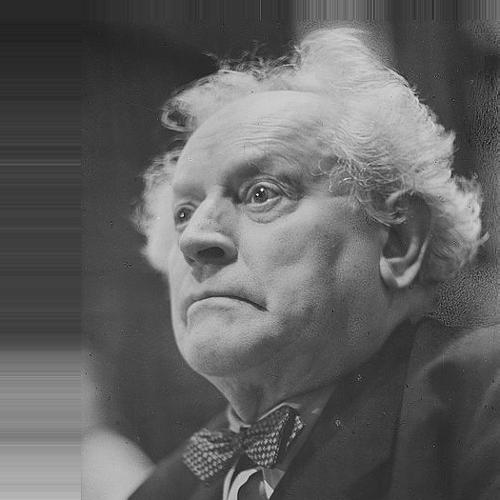
Age: 80